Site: brandenburg
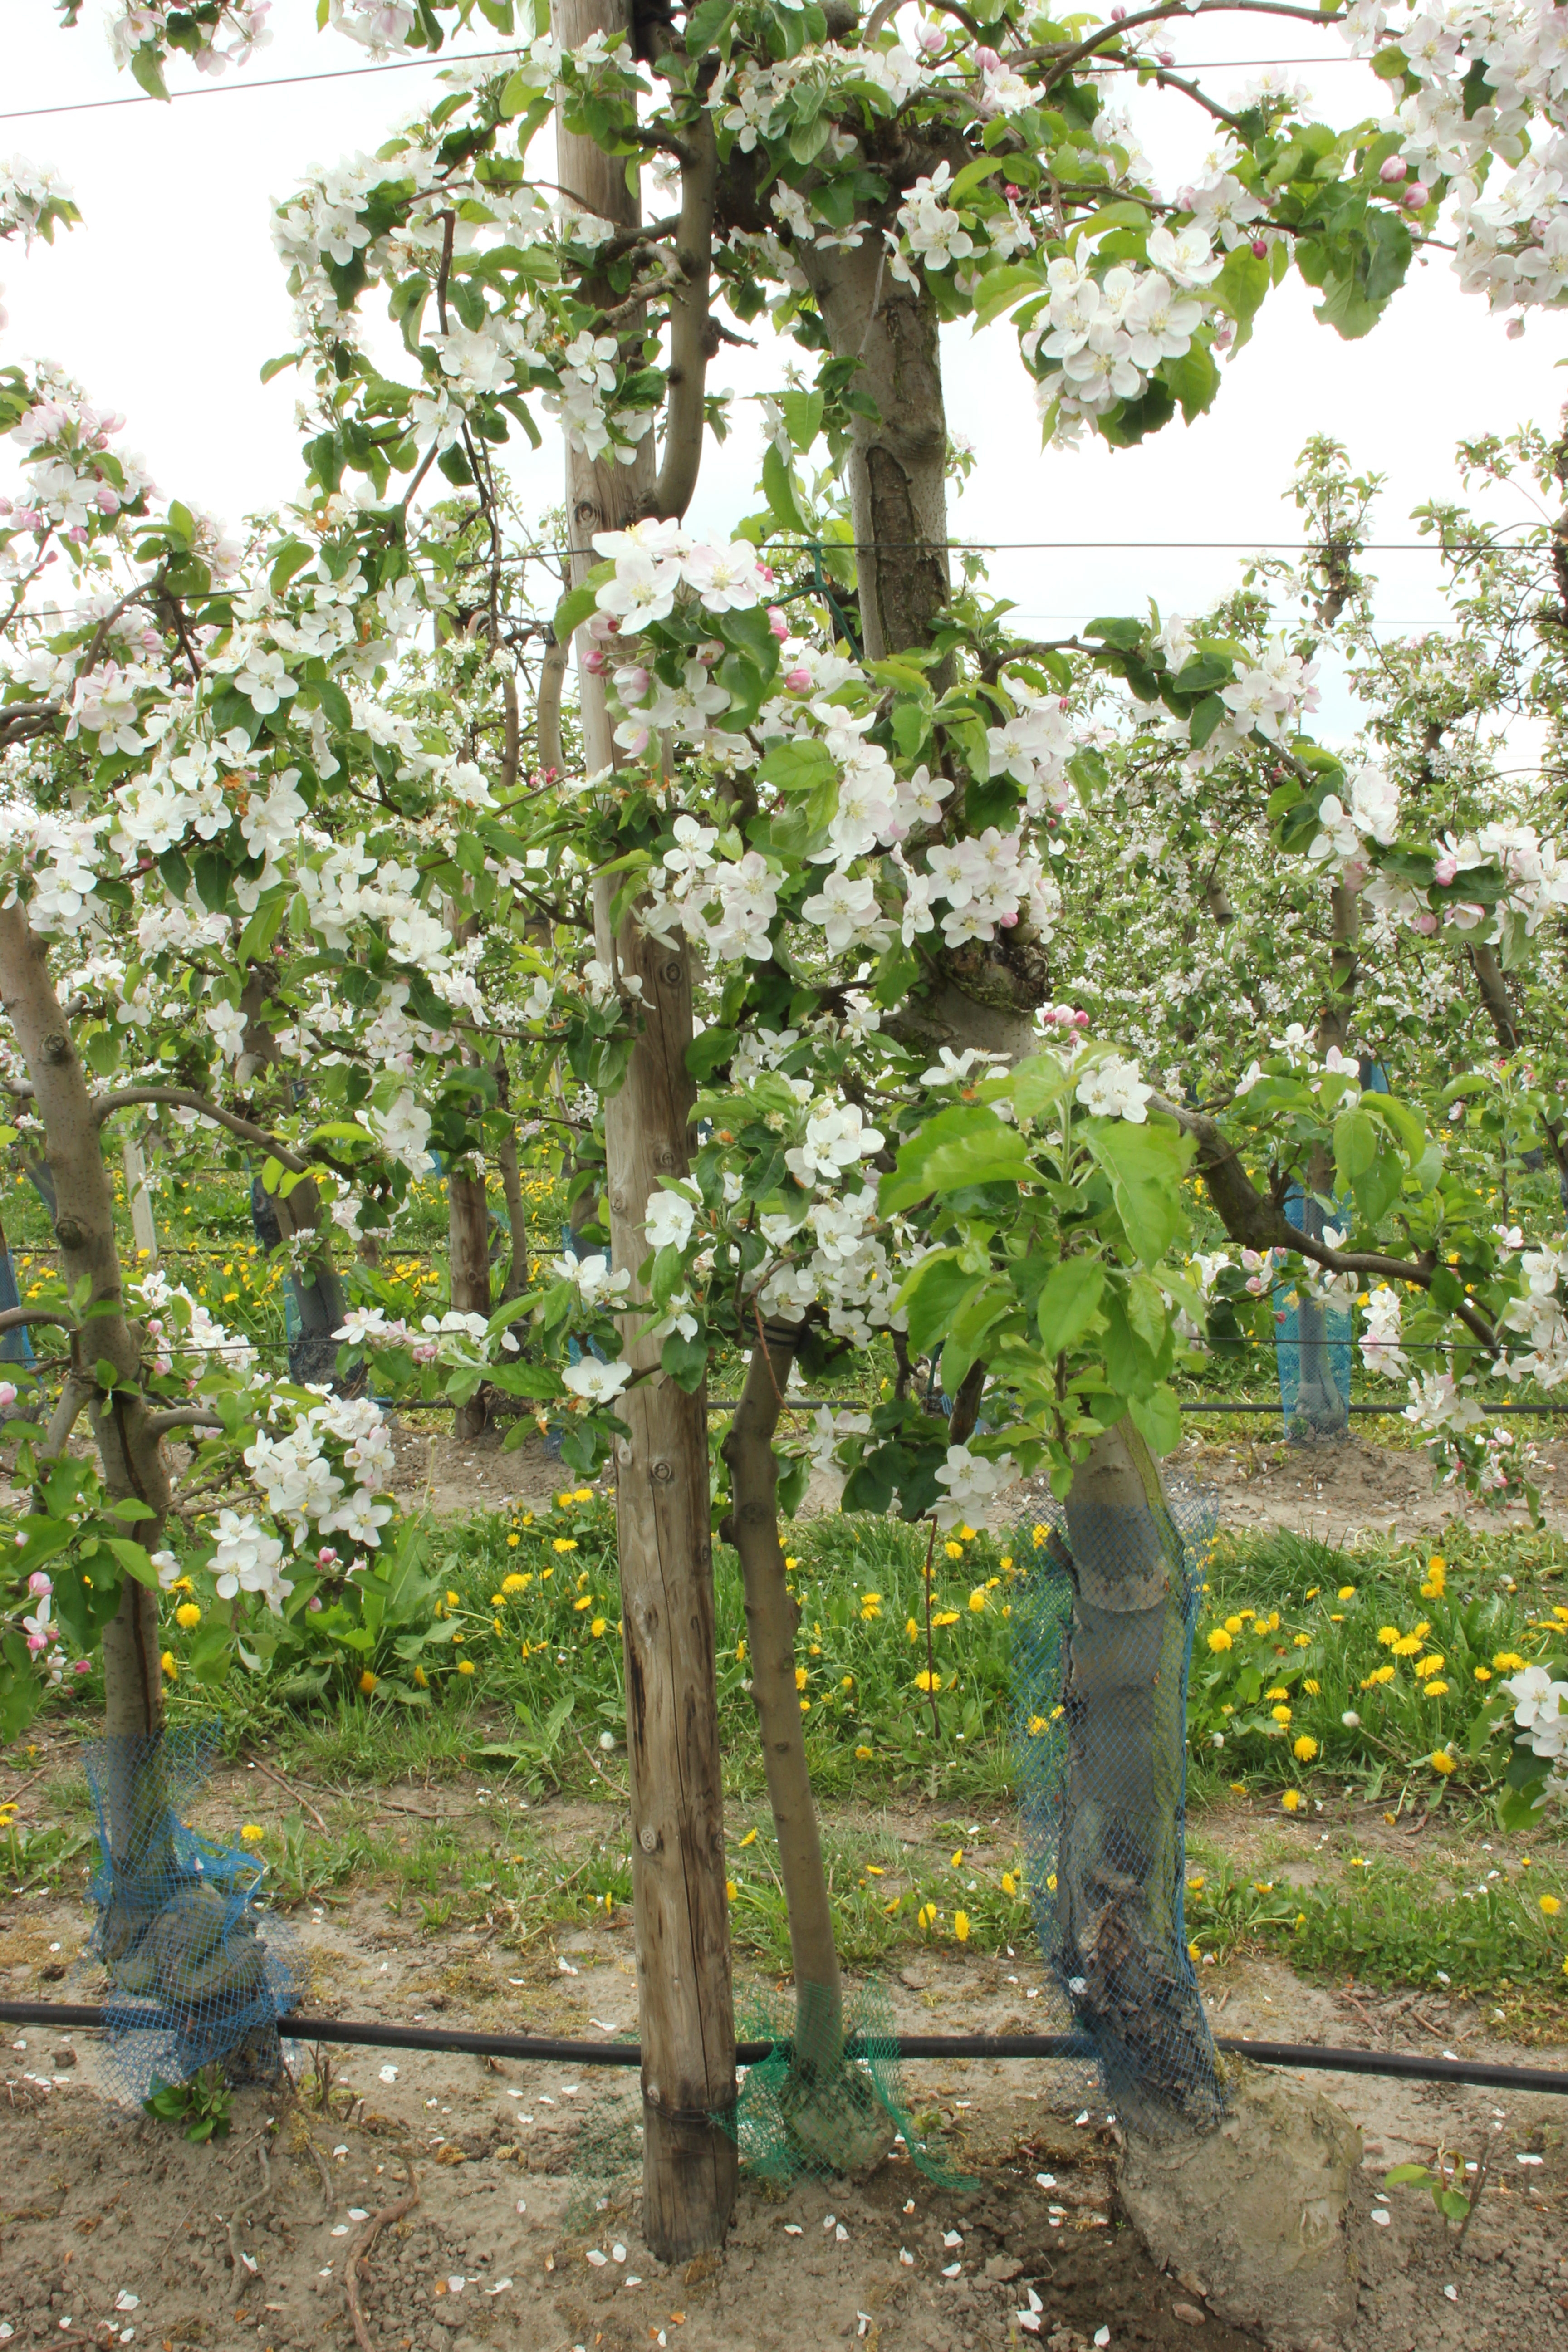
Growth stage (BBCH 65): Flowering